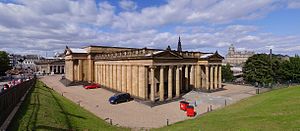
National Gallery of Scotland
National Gallery of Scotland, set fra sydsiden fra Royal Scottish Academy og Princes Street
National Gallery of Scotland er et kunstmuseum i Edinburgh, Skotland. Det er Skotlands nationalmuseum. Museet er opført på The Mound, en kunstig høj fra 18 hundredtallet opført mellem to afdelinger af Edinburghs Princes Street Gardens, og bygget i en udførlig nyklassicistisk arkitektonisk stil efter tegning af William Henry Playfair. Museet åbnede dørene for offentligheden i 1859.